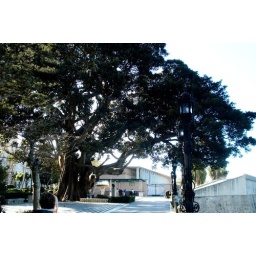
the wisdom's in the trees, not the glass windows